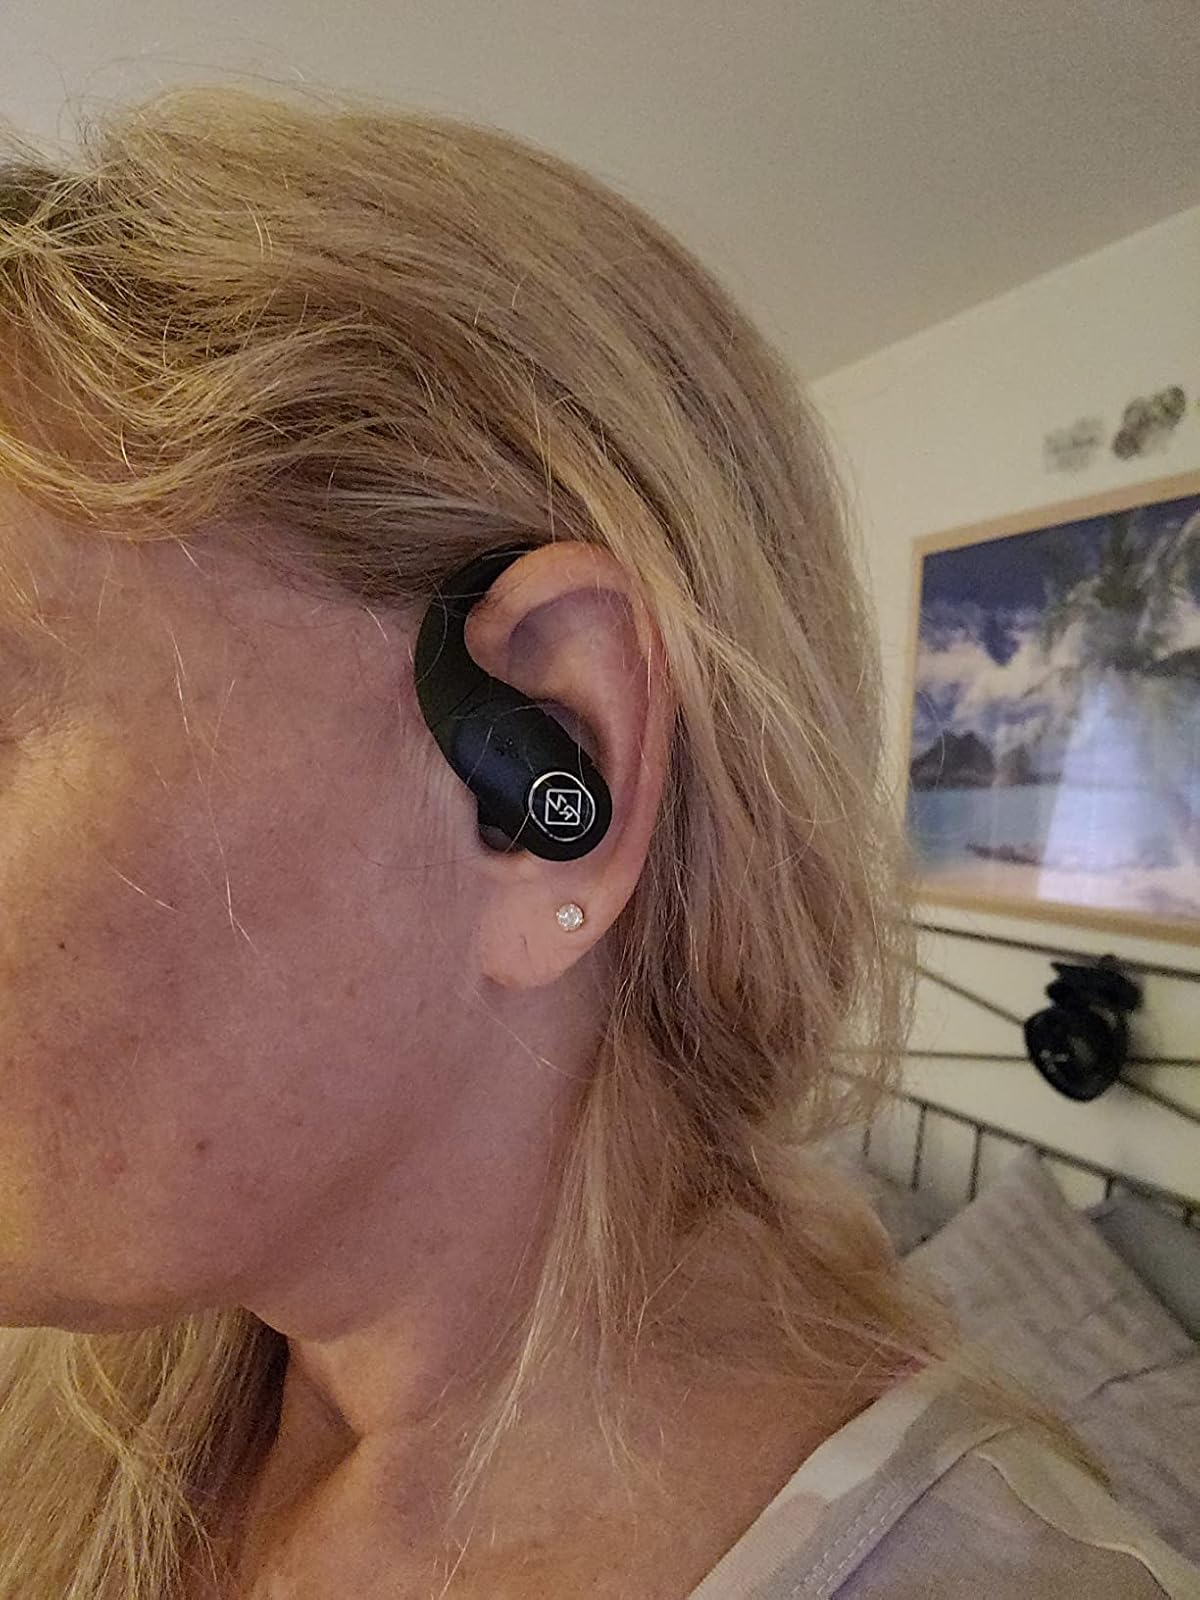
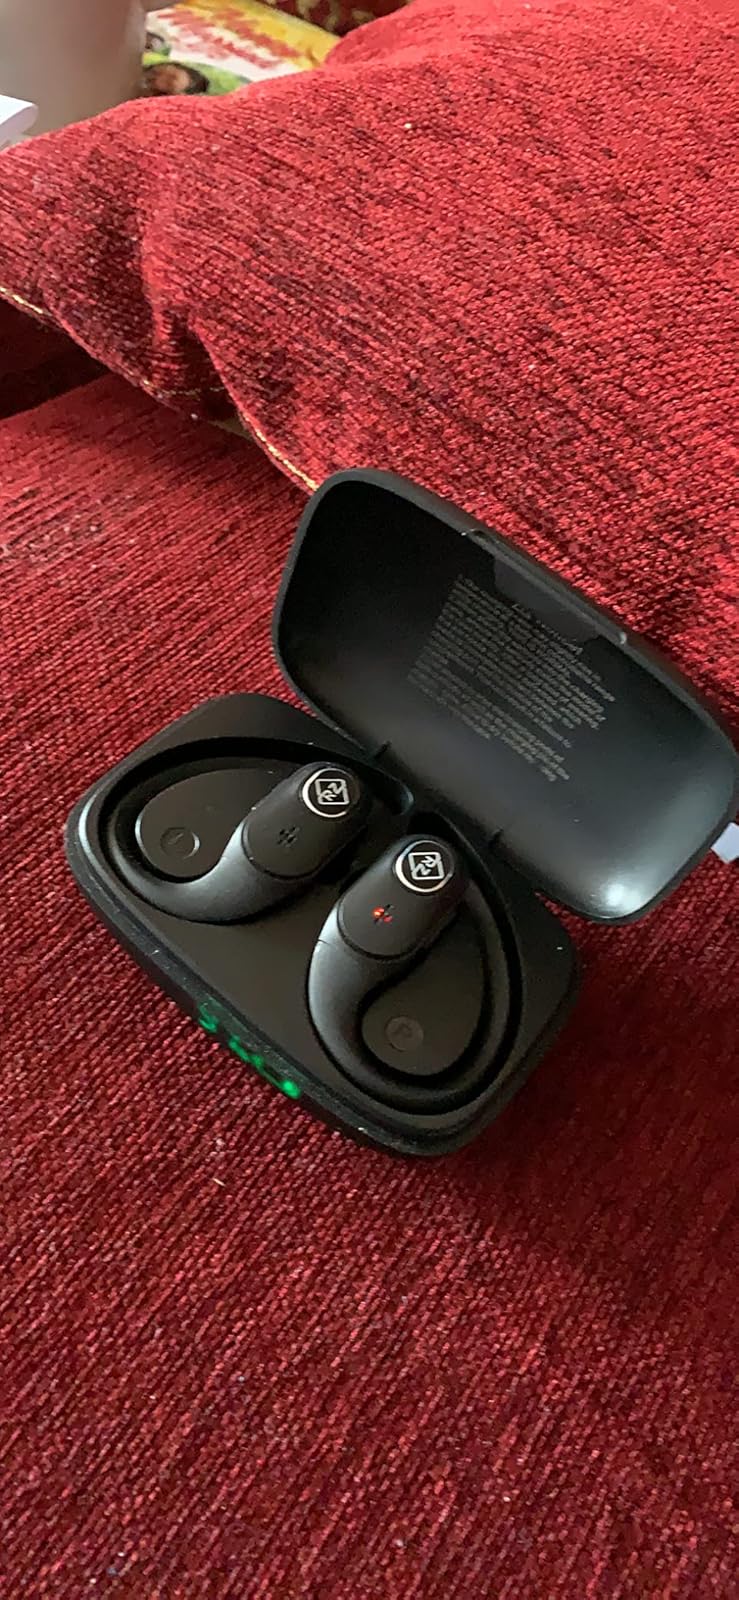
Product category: earbuds
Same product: no